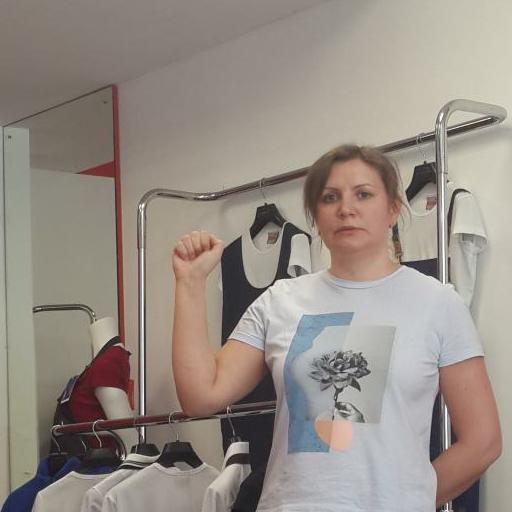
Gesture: fist